Age of Discovery

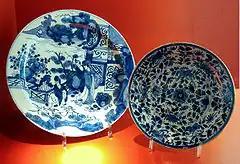
Delftware depicting Chinese scenes, 18th century. Ernest Cognacq Museum

Juan Fernández, sailing from Chile in 1576, claimed he had discovered the Southern Continent. Luis Váez de Torres, a Galician navigator working for the Spanish Crown, proved the existence of a passage south of New Guinea, now known as Torres Strait. Pedro Fernandes de Queirós, a Portuguese navigator sailing for the Spanish Crown, saw a large island south of New Guinea in 1606, which he named. He represented this to the King of Spain as the , but it was present-day Vanuatu rather than Australia or Antarctica.